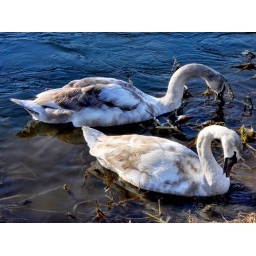
I have met a friendly swan family when waiting for my car being inspected in the service station.